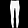
Label: Trouser